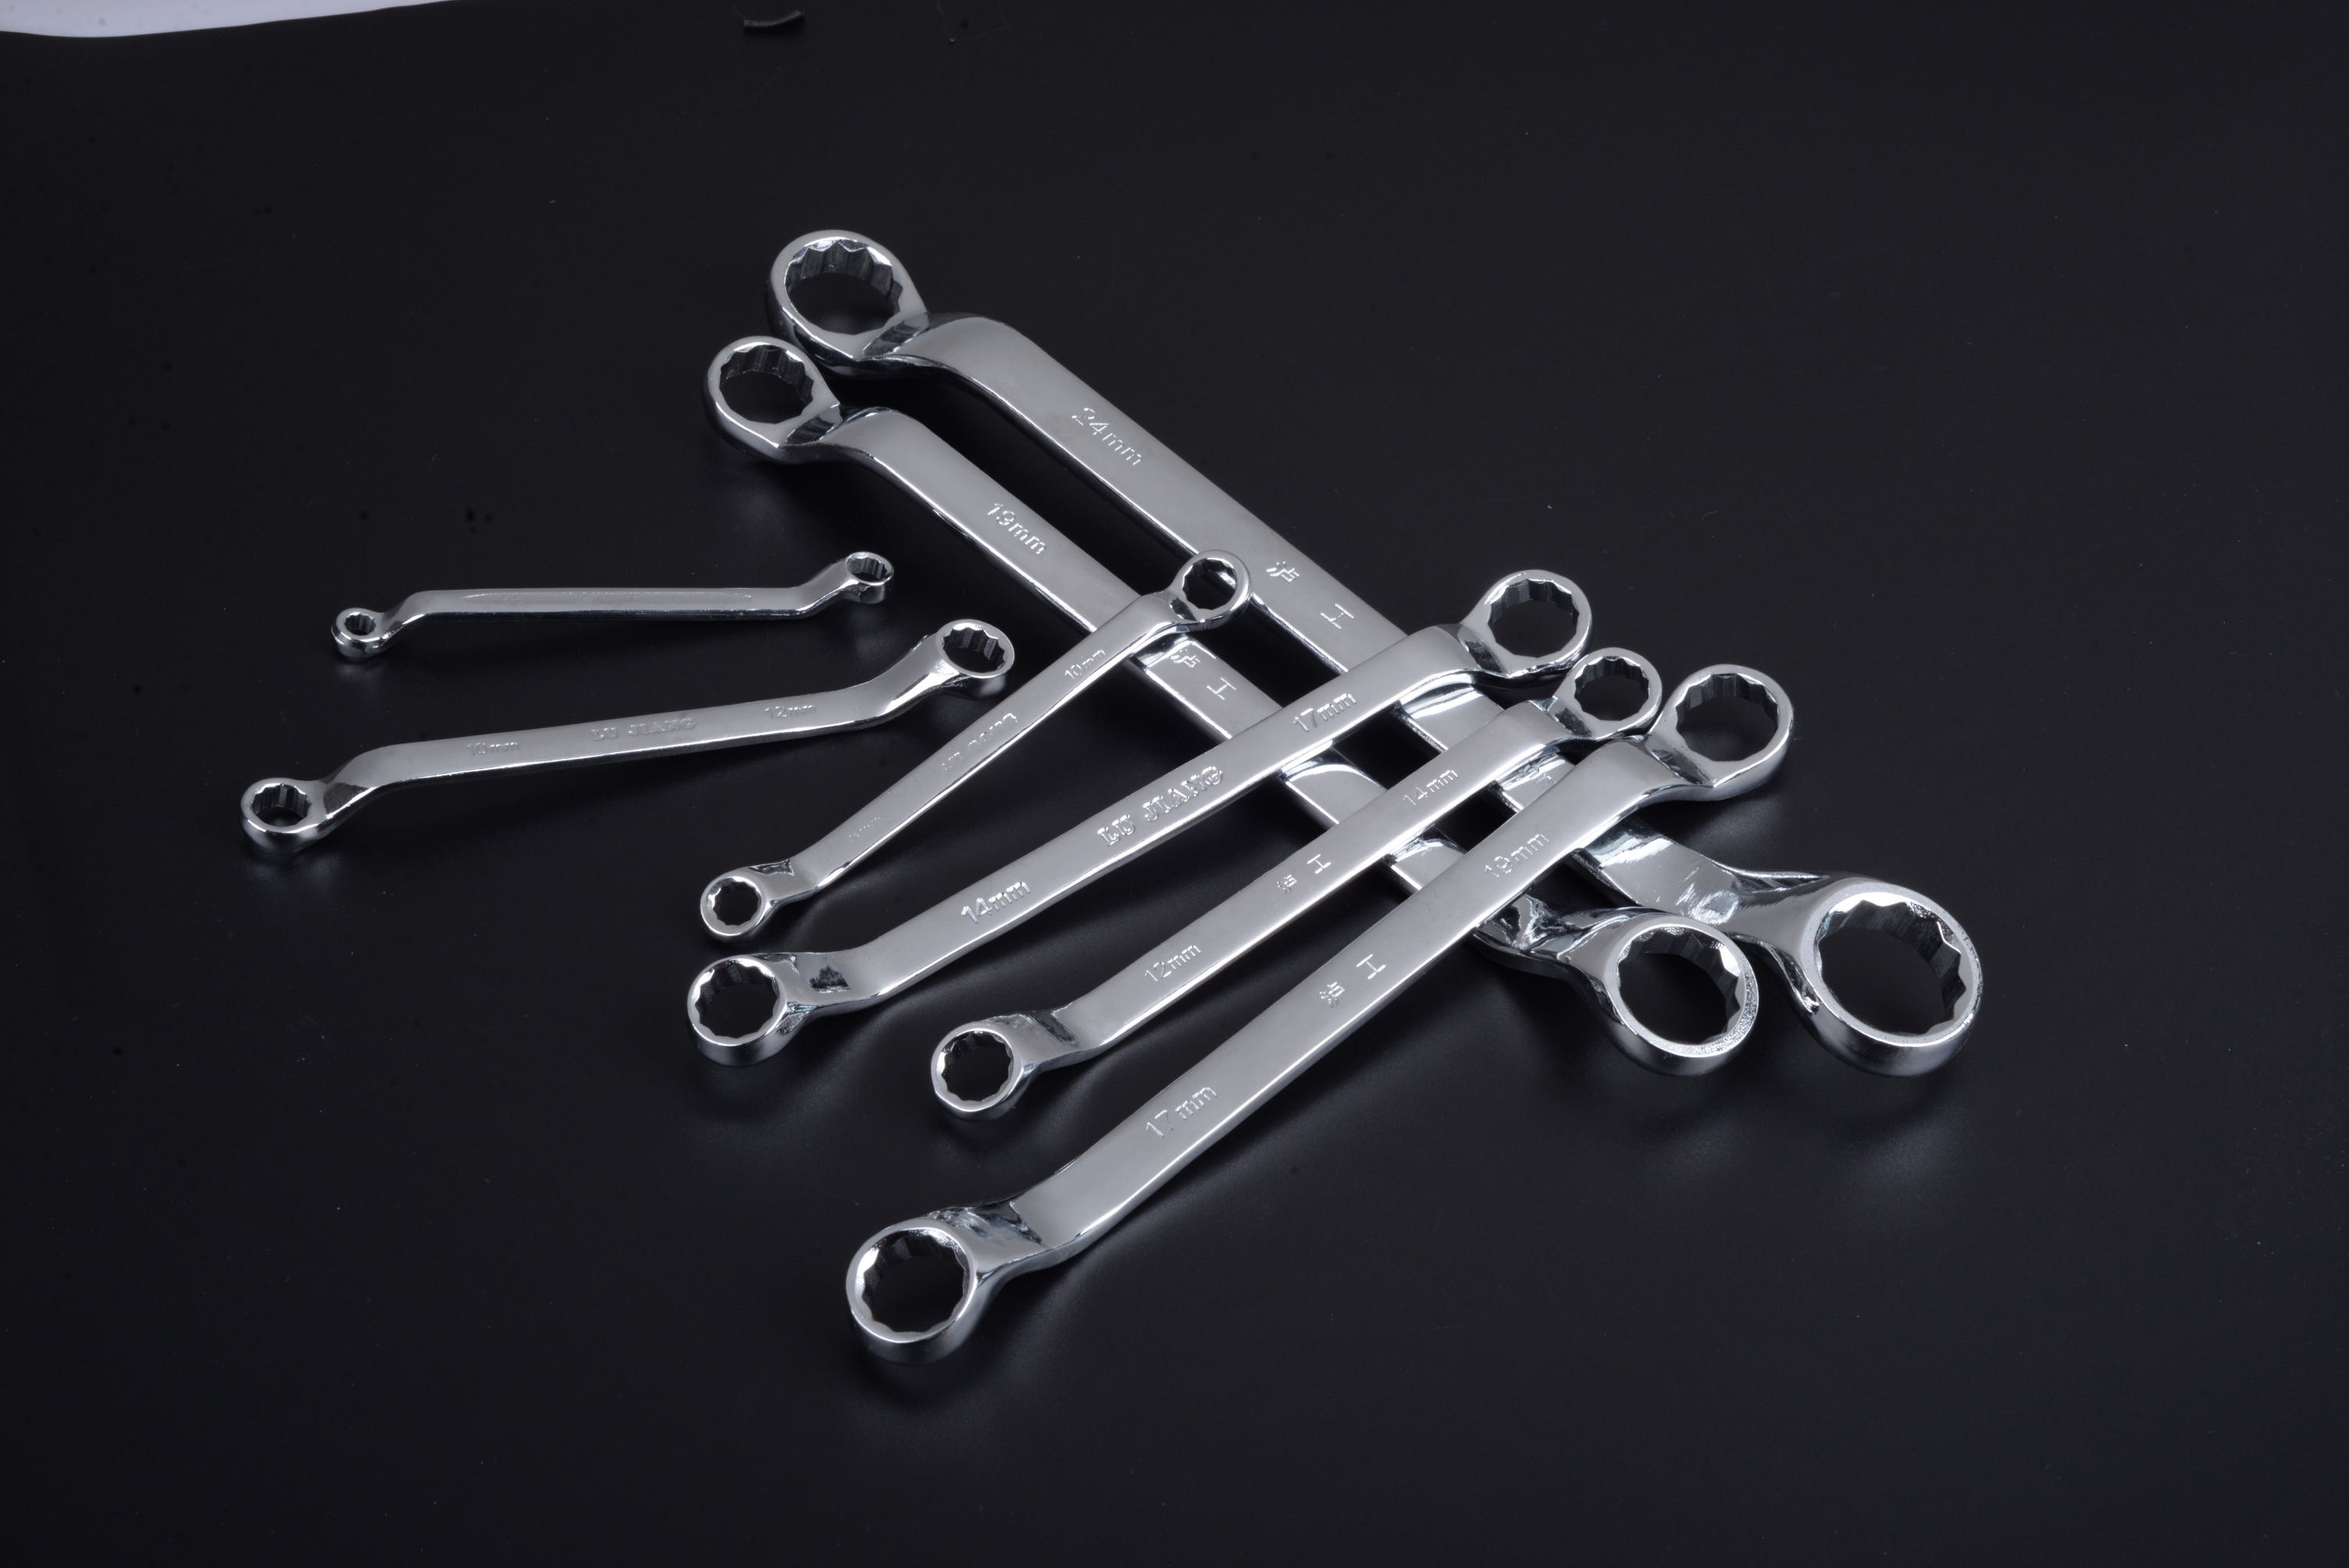
guitar, chain, steel, font, crafts, tools, wrench, hardware, removal, hardware tools, plum wrench